Paula Bieler

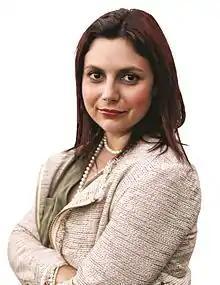

Paula Bieler Eriksson (born 31 March 1988) is a Swedish former politician for the Sweden Democrats (SD) party. She became a member of the party in 2009. In November 2013 Bieler became an elected member of Sweden Democrats party council. In the 2014 Swedish general election, Bieler was the party's number six national candidate for the Riksdag, and was elected a member of the Riksdag. Since April 2014 Bieler has also been the party's official political spokesman on gender and gay rights. On 11 February 2020, Bieler revealed that she was leaving the Riksdag in an interview with the Swedish tabloid Expressen. Shortly afterwards the podcast revealed that she has also left the Sweden Democrats.